Robert Rintoul

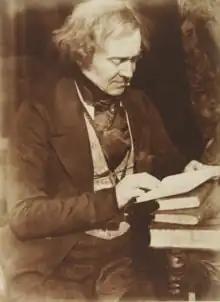
Robert Rintoul by David Octavius Hill

Robert Stephen Rintoul (12 January 1787 – 22 April 1858) was a Scottish journalist and campaigner for political reform.